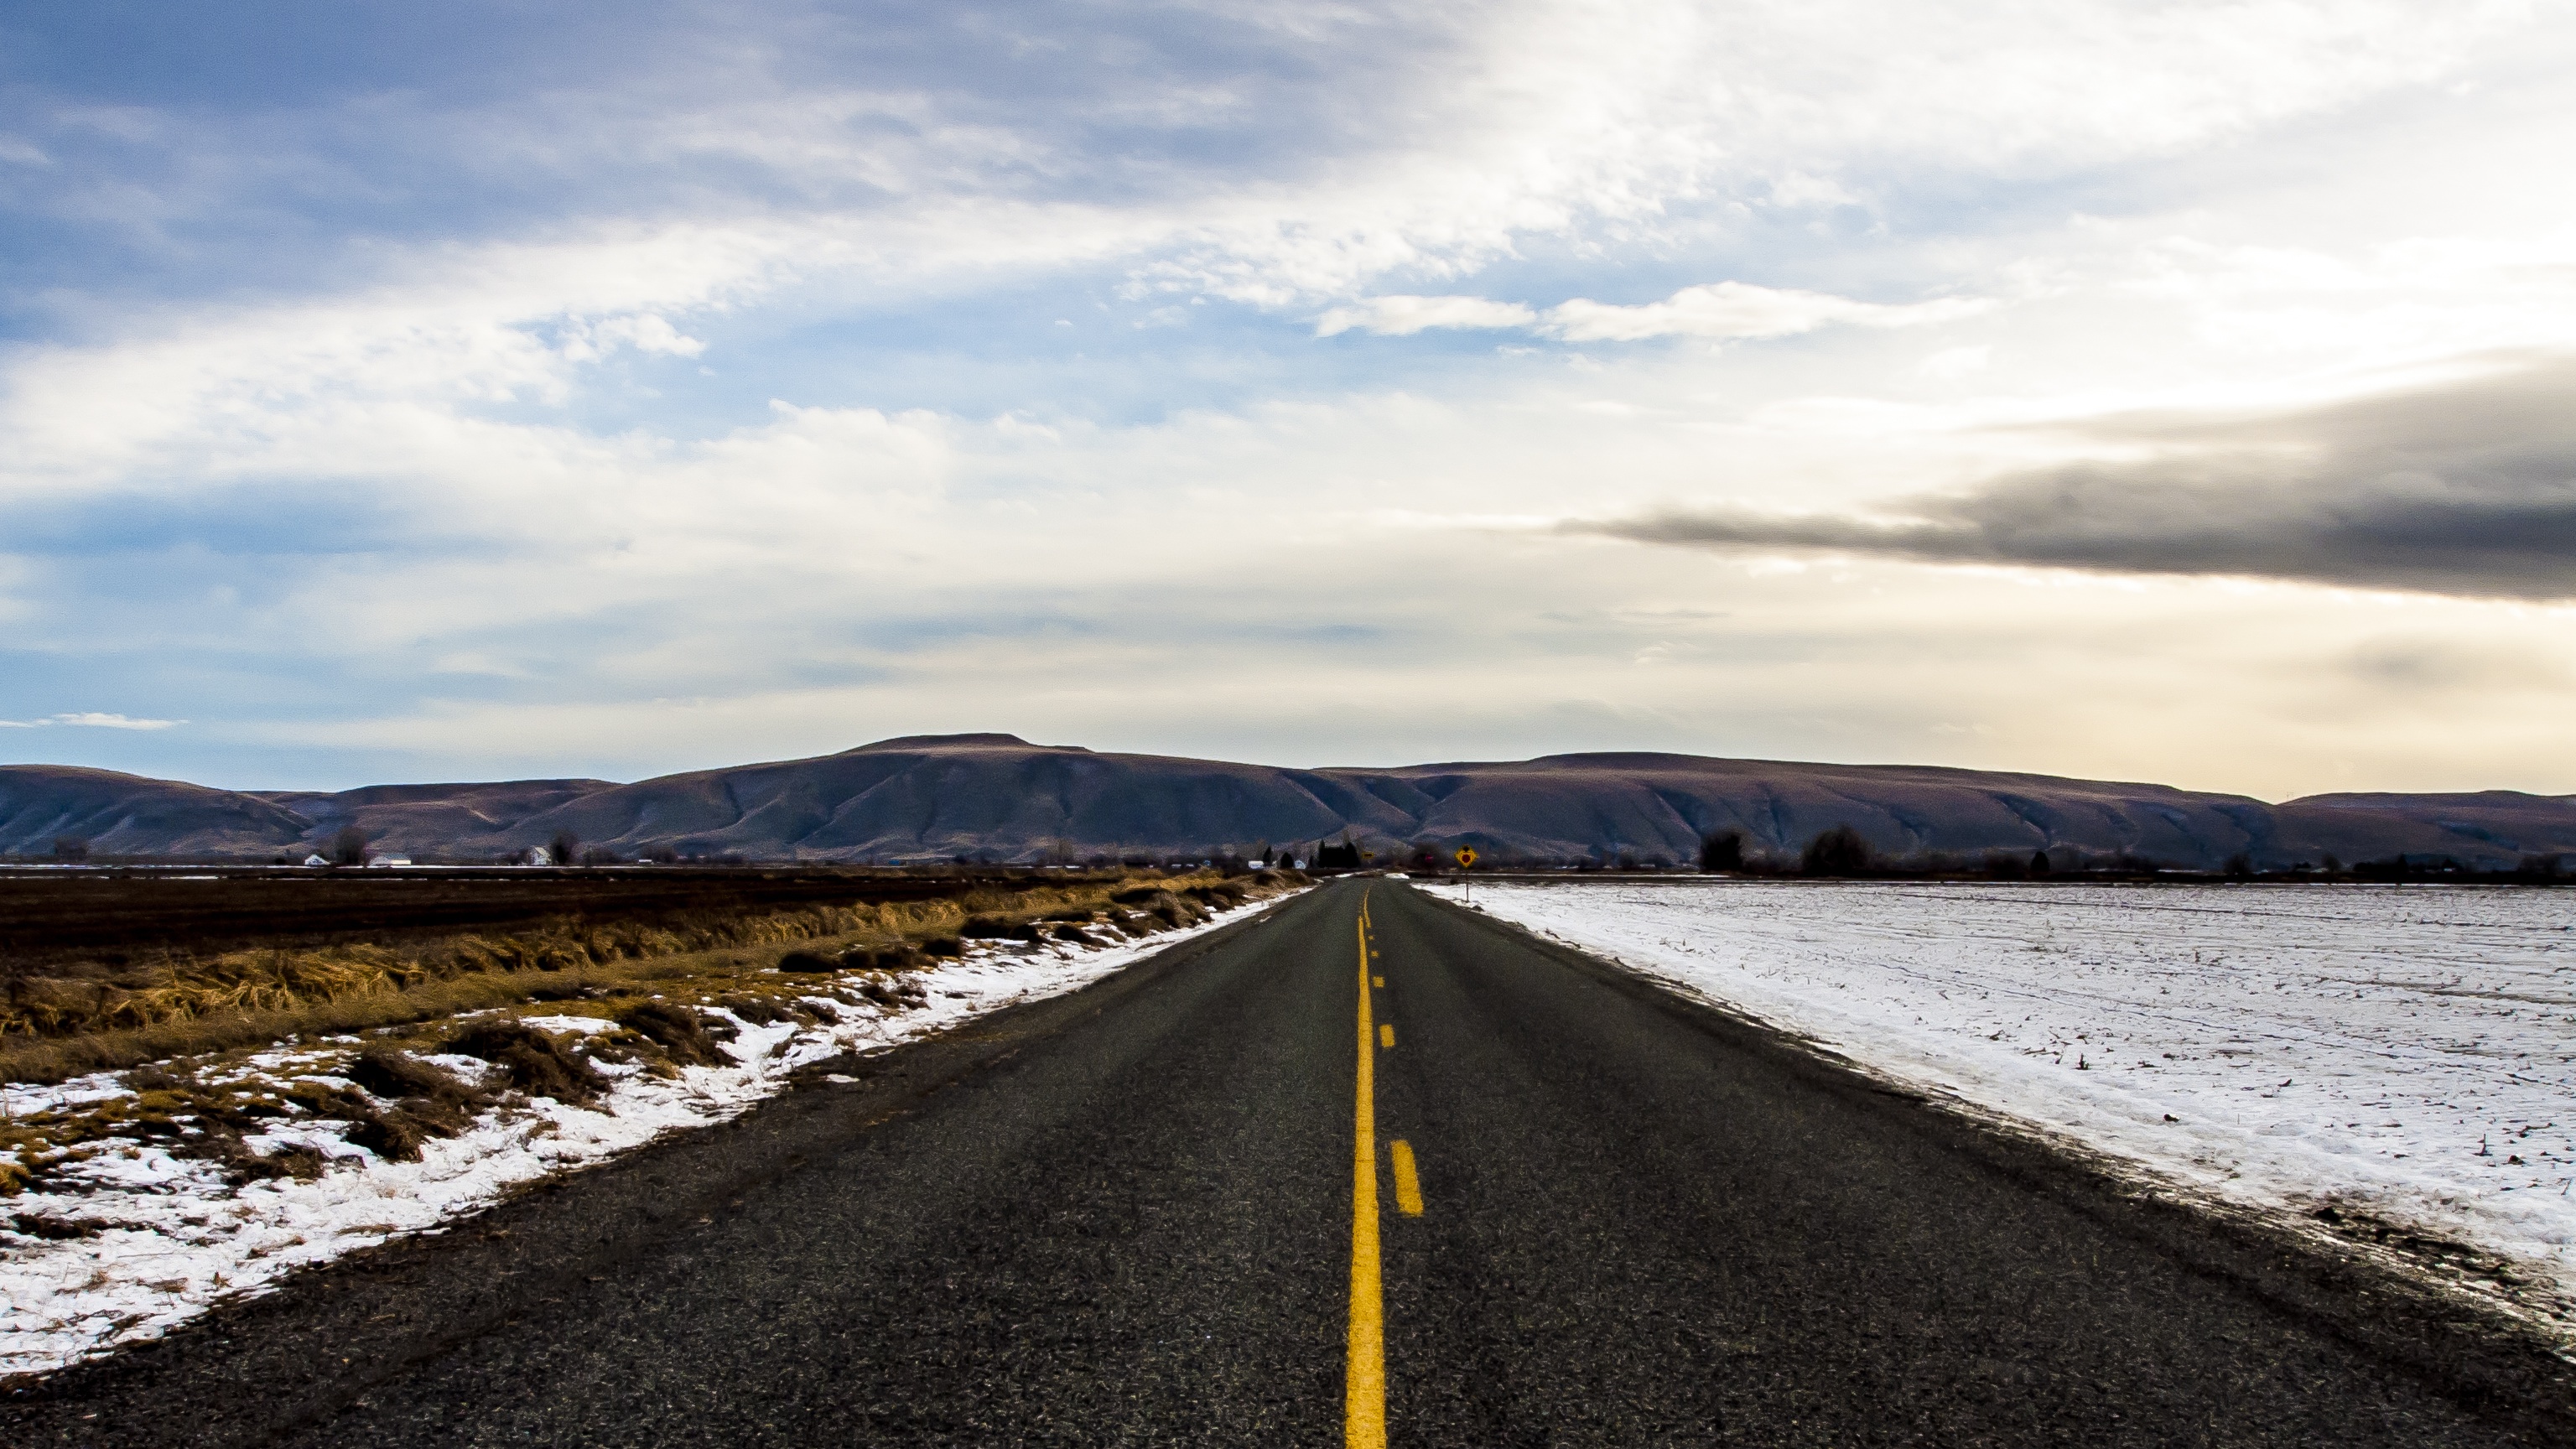
landscape, sea, coast, nature, horizon, mountain, snow, winter, cloud, sky, road, sunlight, morning, hill, highway, season, straight, mountains, infrastructure, rural area, mountainous landforms